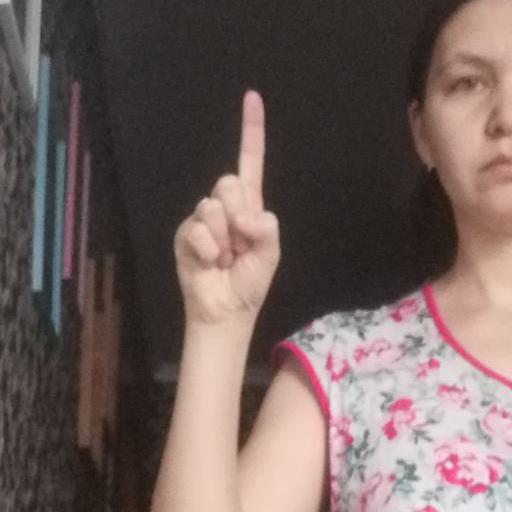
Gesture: one